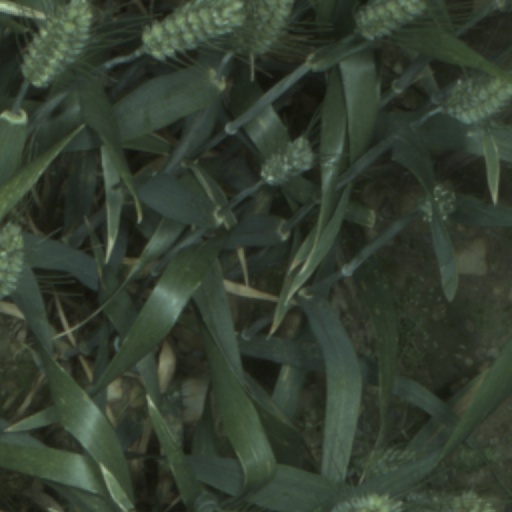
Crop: wheat